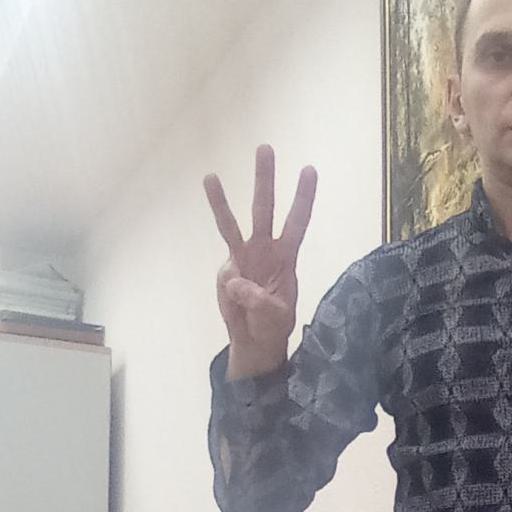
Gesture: three